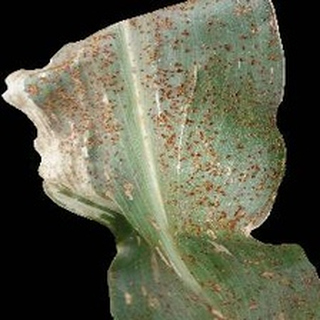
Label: corn_common_rust